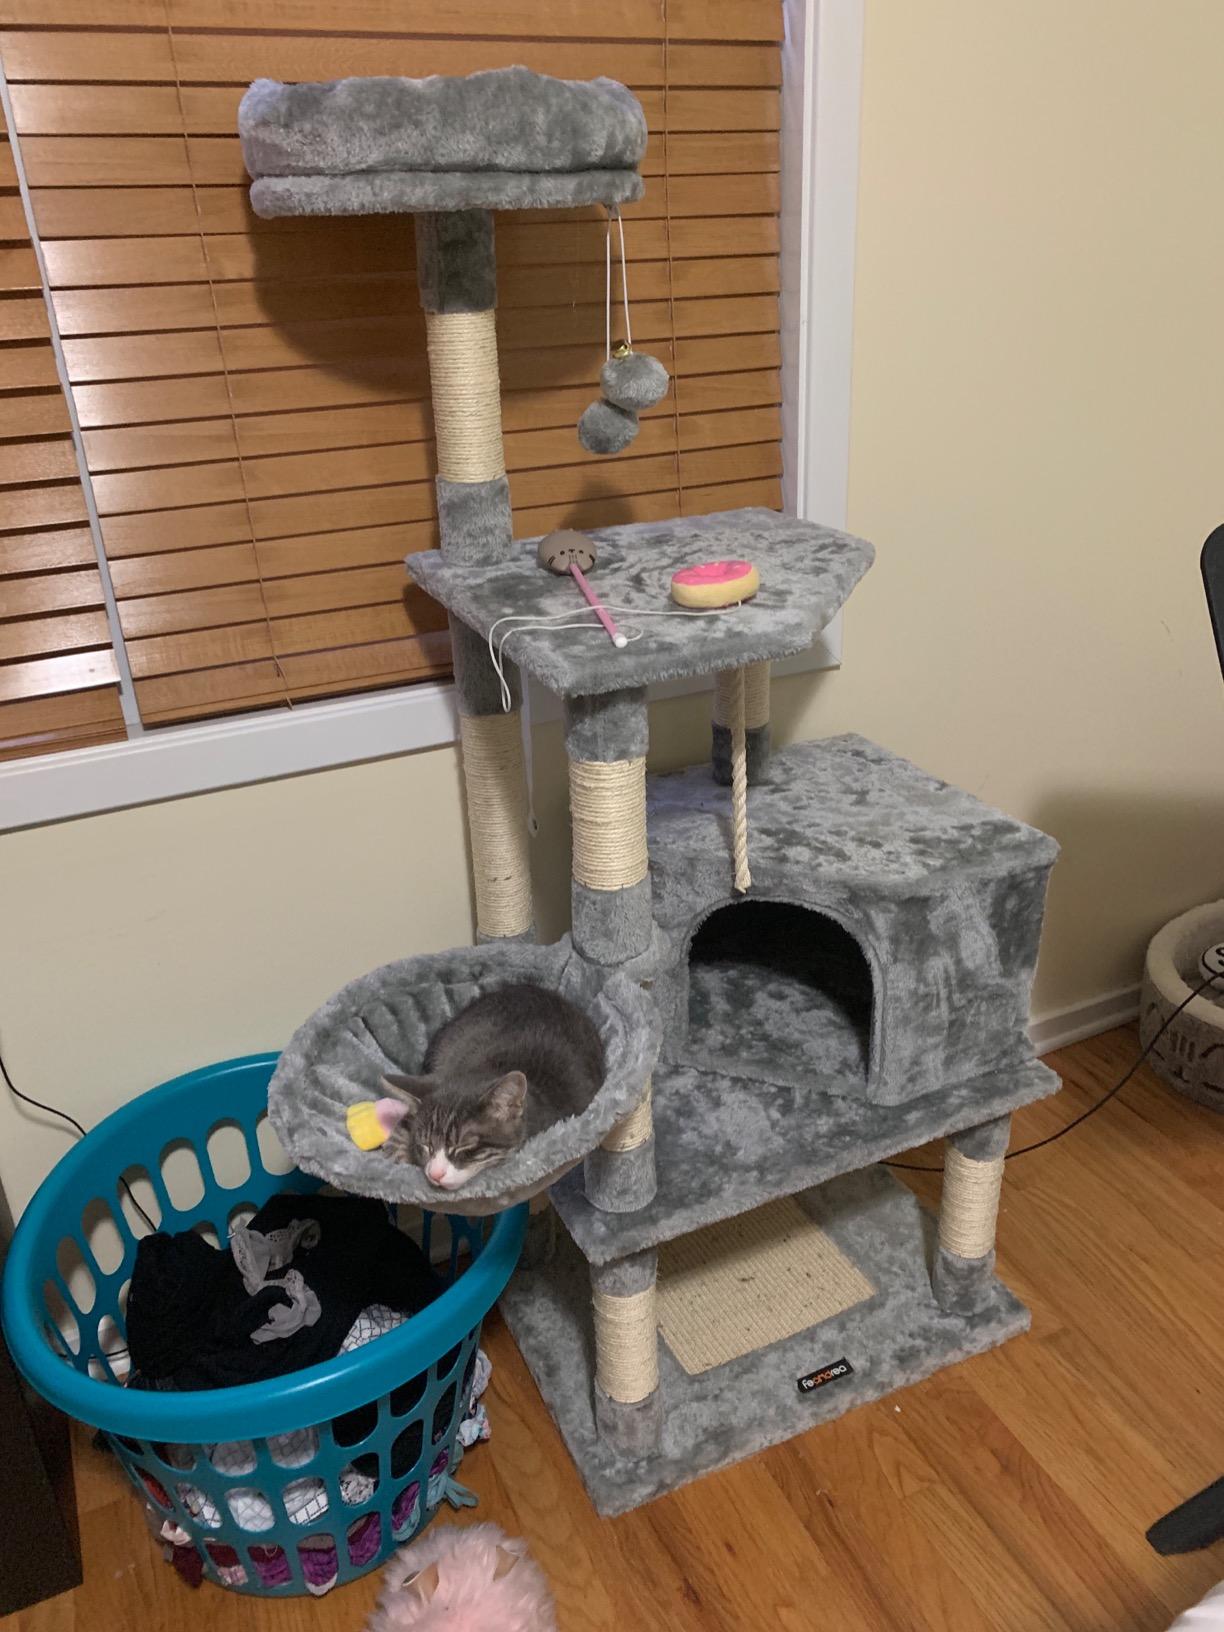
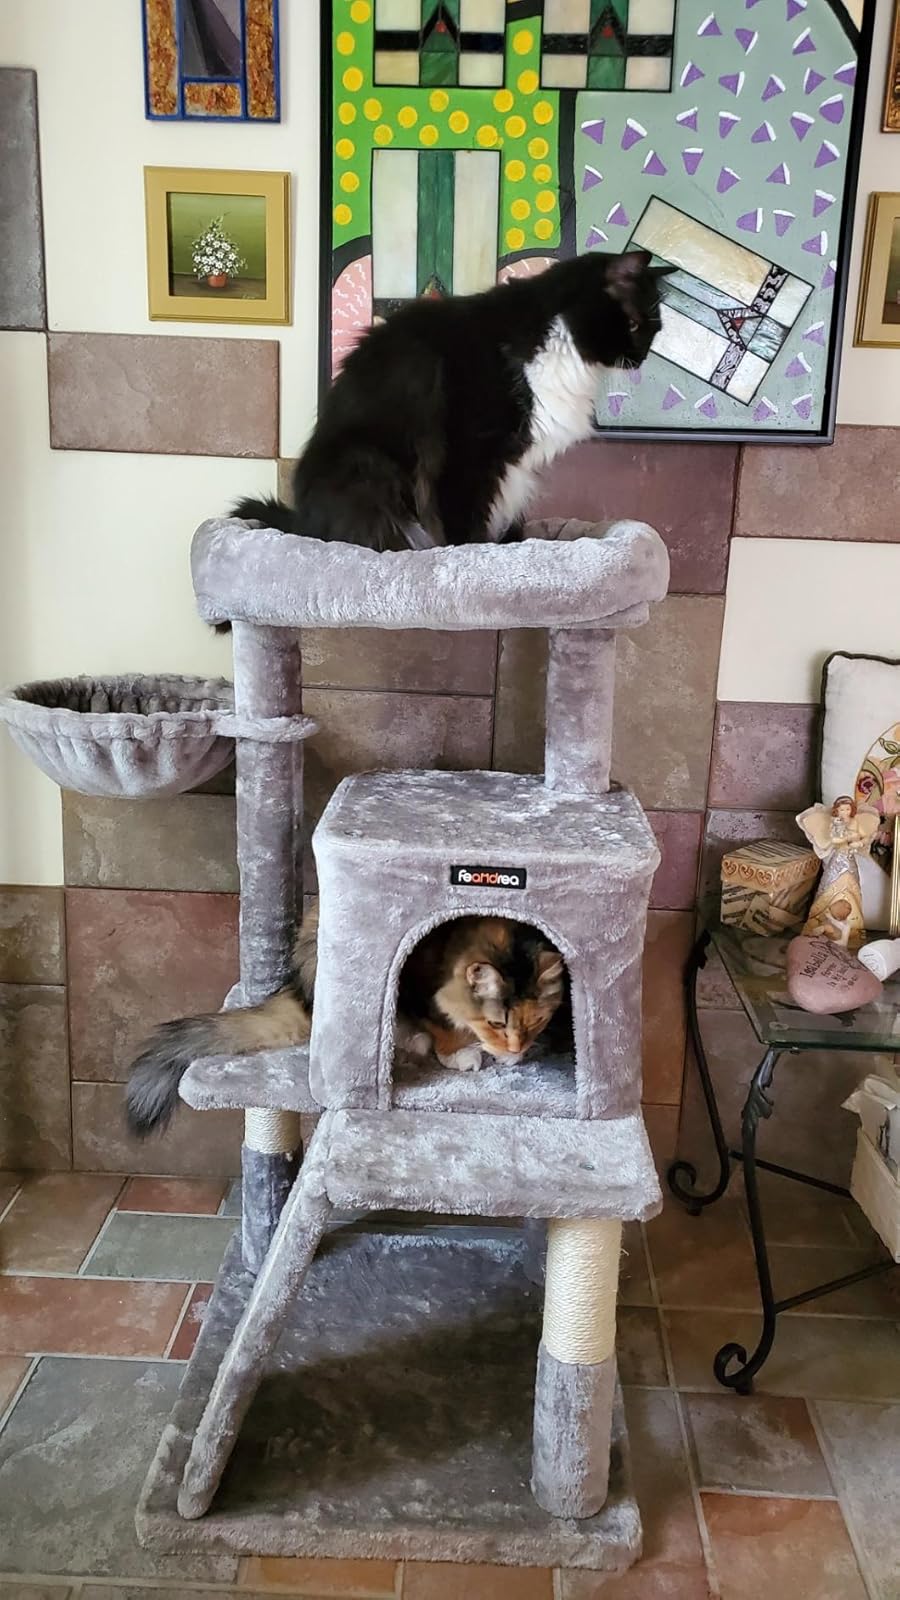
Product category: items_cat tree
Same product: no